Mackenzie hotspot

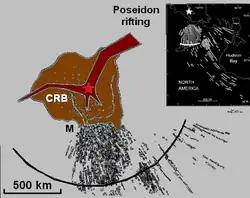
Tectonic and magmatic features associated with the Mackenzie Large Igneous Province, including the rifting that created the Poseidon Ocean. Red star shows the initial Mackenzie plume zone relative to the lithosphere.

The Mackenzie hotspot was a volcanic hotspot that existed about 1.3 billion years ago across Canada from the Northwest Territories and Nunavut. It was centred on what is now Darnley Bay on southwestern Victoria Island.